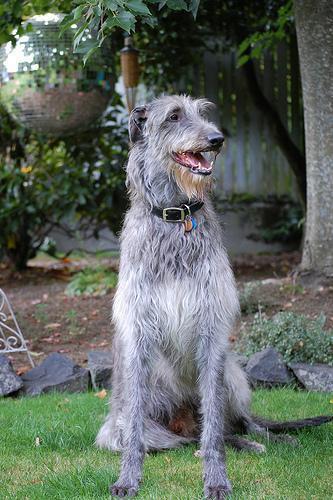
Scottish_deerhound